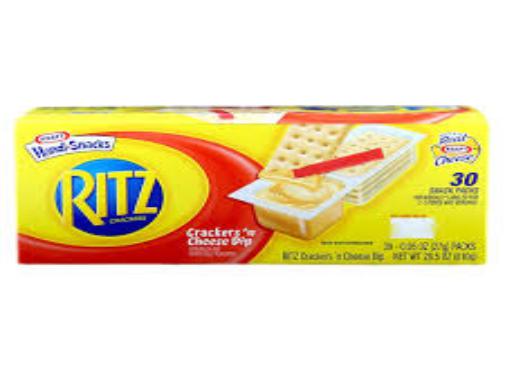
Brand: Handi-Snacks
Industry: Food